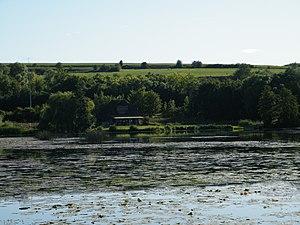
Longpré-les-Corps-Saints, Somme, France, la maison des marais dans son environnement.
Longpré-les-Corps-Saints est une commune française située dans le département de la Somme, en région Hauts-de-France.